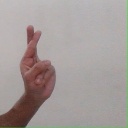
अक्षर: र